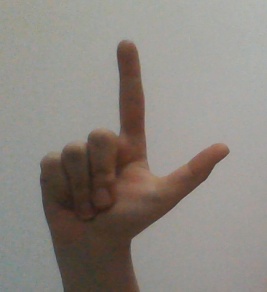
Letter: laam